Ricardo Espalter

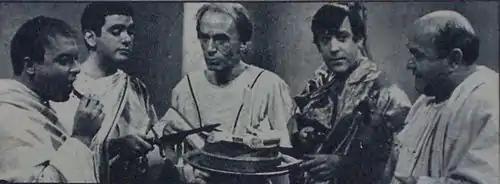
Part of "Telecataplúm" cast, from left to right: Enrique Almada, Eduardo D'Angelo, Raimundo Soto, Ricardo Espalter and Emilio Vidal.

Ricardo Espalter Arrieta (Montevideo, 14 April 1924 - Maldonado, 20 March 2007) was a Uruguayan actor and comedian.